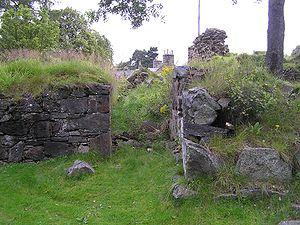
Cette liste recense les principaux châteaux du council area d'Aberdeenshire en Écosse.